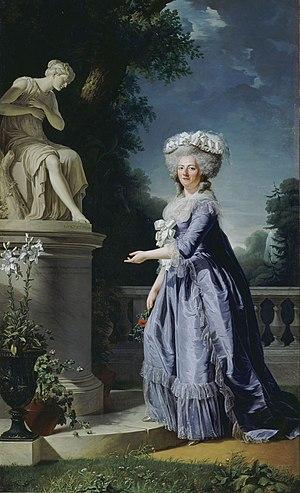
Le château de Bellevue, dit aussi château royal de Bellevue, était un château construit au milieu du XVIIIᵉ siècle pour Madame de Pompadour à Meudon, sur le bord du plateau dominant la Seine. Son état d'apogée a coïncidé avec toute la seconde moitié du XVIIIᵉ siècle. Il ne faut pas le confondre avec le château de Meudon voisin. De nos jours, il n'en subsiste que de rares vestiges.